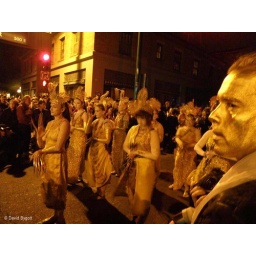
The dancers pause before moving on, and a man with golden face passes by